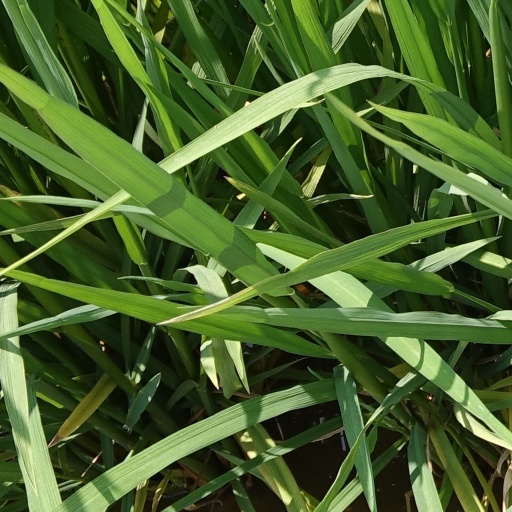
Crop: rice